Cinema of Tanzania

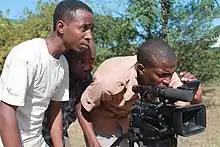
A film crew in Tanzania

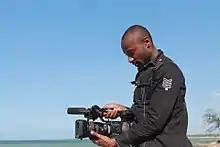
A filmmaker working in Tanzania

Tanzania's film industry, also known as Swahiliwood or Bongo movie (a portmanteau of Swahili, Tanzania's official language, and Hollywood) and Bongowood, was established around 2001.